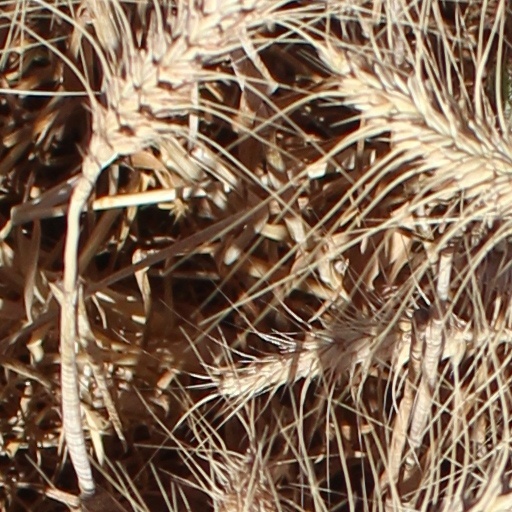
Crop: wheat